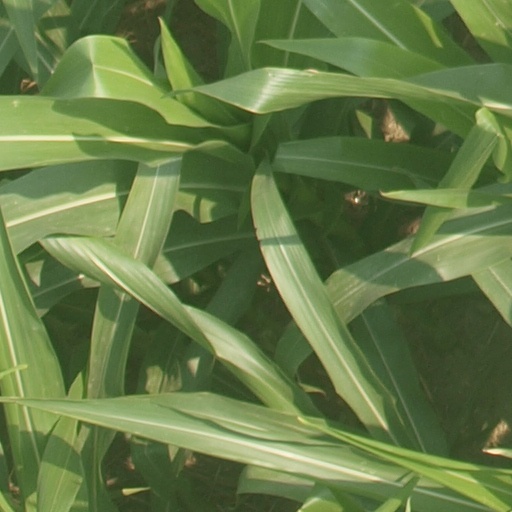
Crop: maize; corn